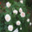
Label: rose